Melbourne Polytechnic

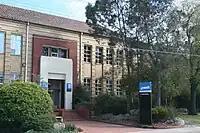
Preston Campus building B housing NMIT Administration.

The Victorian Government opened the Preston Technical School in 1937 on land provided by Preston Council on St Georges Rd, and also supported by Northcote Council. After World War Two substantial expansion occurred with new workshop premises opened in 1947, followed by a Girls' Technical School in the mid 1950s. In 1951 Preston was the largest technical school in Victoria.